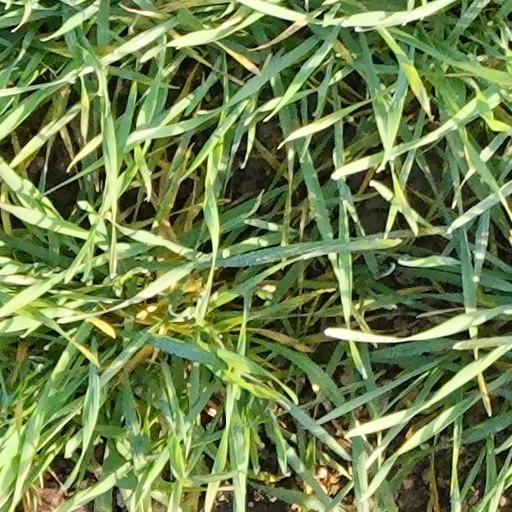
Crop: wheat